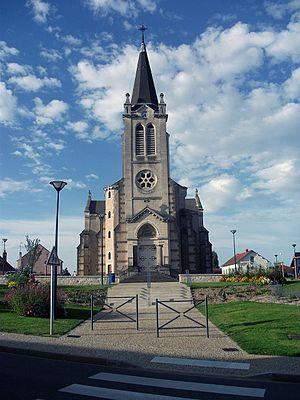
Le parvis de l'église Saint-Laurian de Bellerive-sur-Allier neuf mois après son inauguration fin 2012.
Bellerive-sur-Allier est une commune française située dans le département de l'Allier, en région Auvergne-Rhône-Alpes.